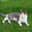
Label: cat